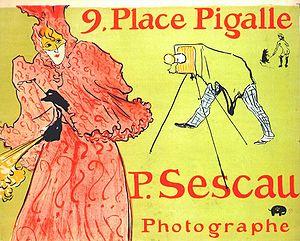
Paul Sescau, né à Paris le 18 novembre 1858, et mort dans la même ville le 1ᵉʳ mai 1926, est un photographe français, ami d'Henri de Toulouse-Lautrec.
Henri de Toulouse-Lautrec est un peintre, dessinateur, lithographe, affichiste et illustrateur français, né le 24 novembre 1864 à Albi et mort le 9 septembre 1901, au château Malromé, à Saint-André-du-Bois.